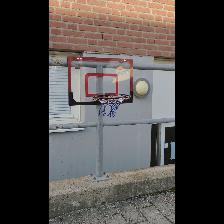
Label: NonHuman